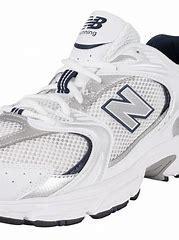
Brand: New
Model: Balance New Balance 530